John Henson (basketball)

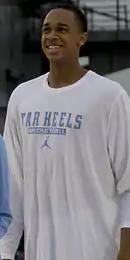

At the University of North Carolina at Chapel Hill, Henson began as a small forward for the 2009–10 Tar Heels, but with the season-ending injury to Ed Davis, Henson moved to power forward in mid-February 2010. After the move, Henson's performance improved, and he averaged 9.4 points per game in the last 16 contests of the season. However, the Tar Heels missed the NCAA tournament, losing to the Dayton Flyers in the NIT finals.